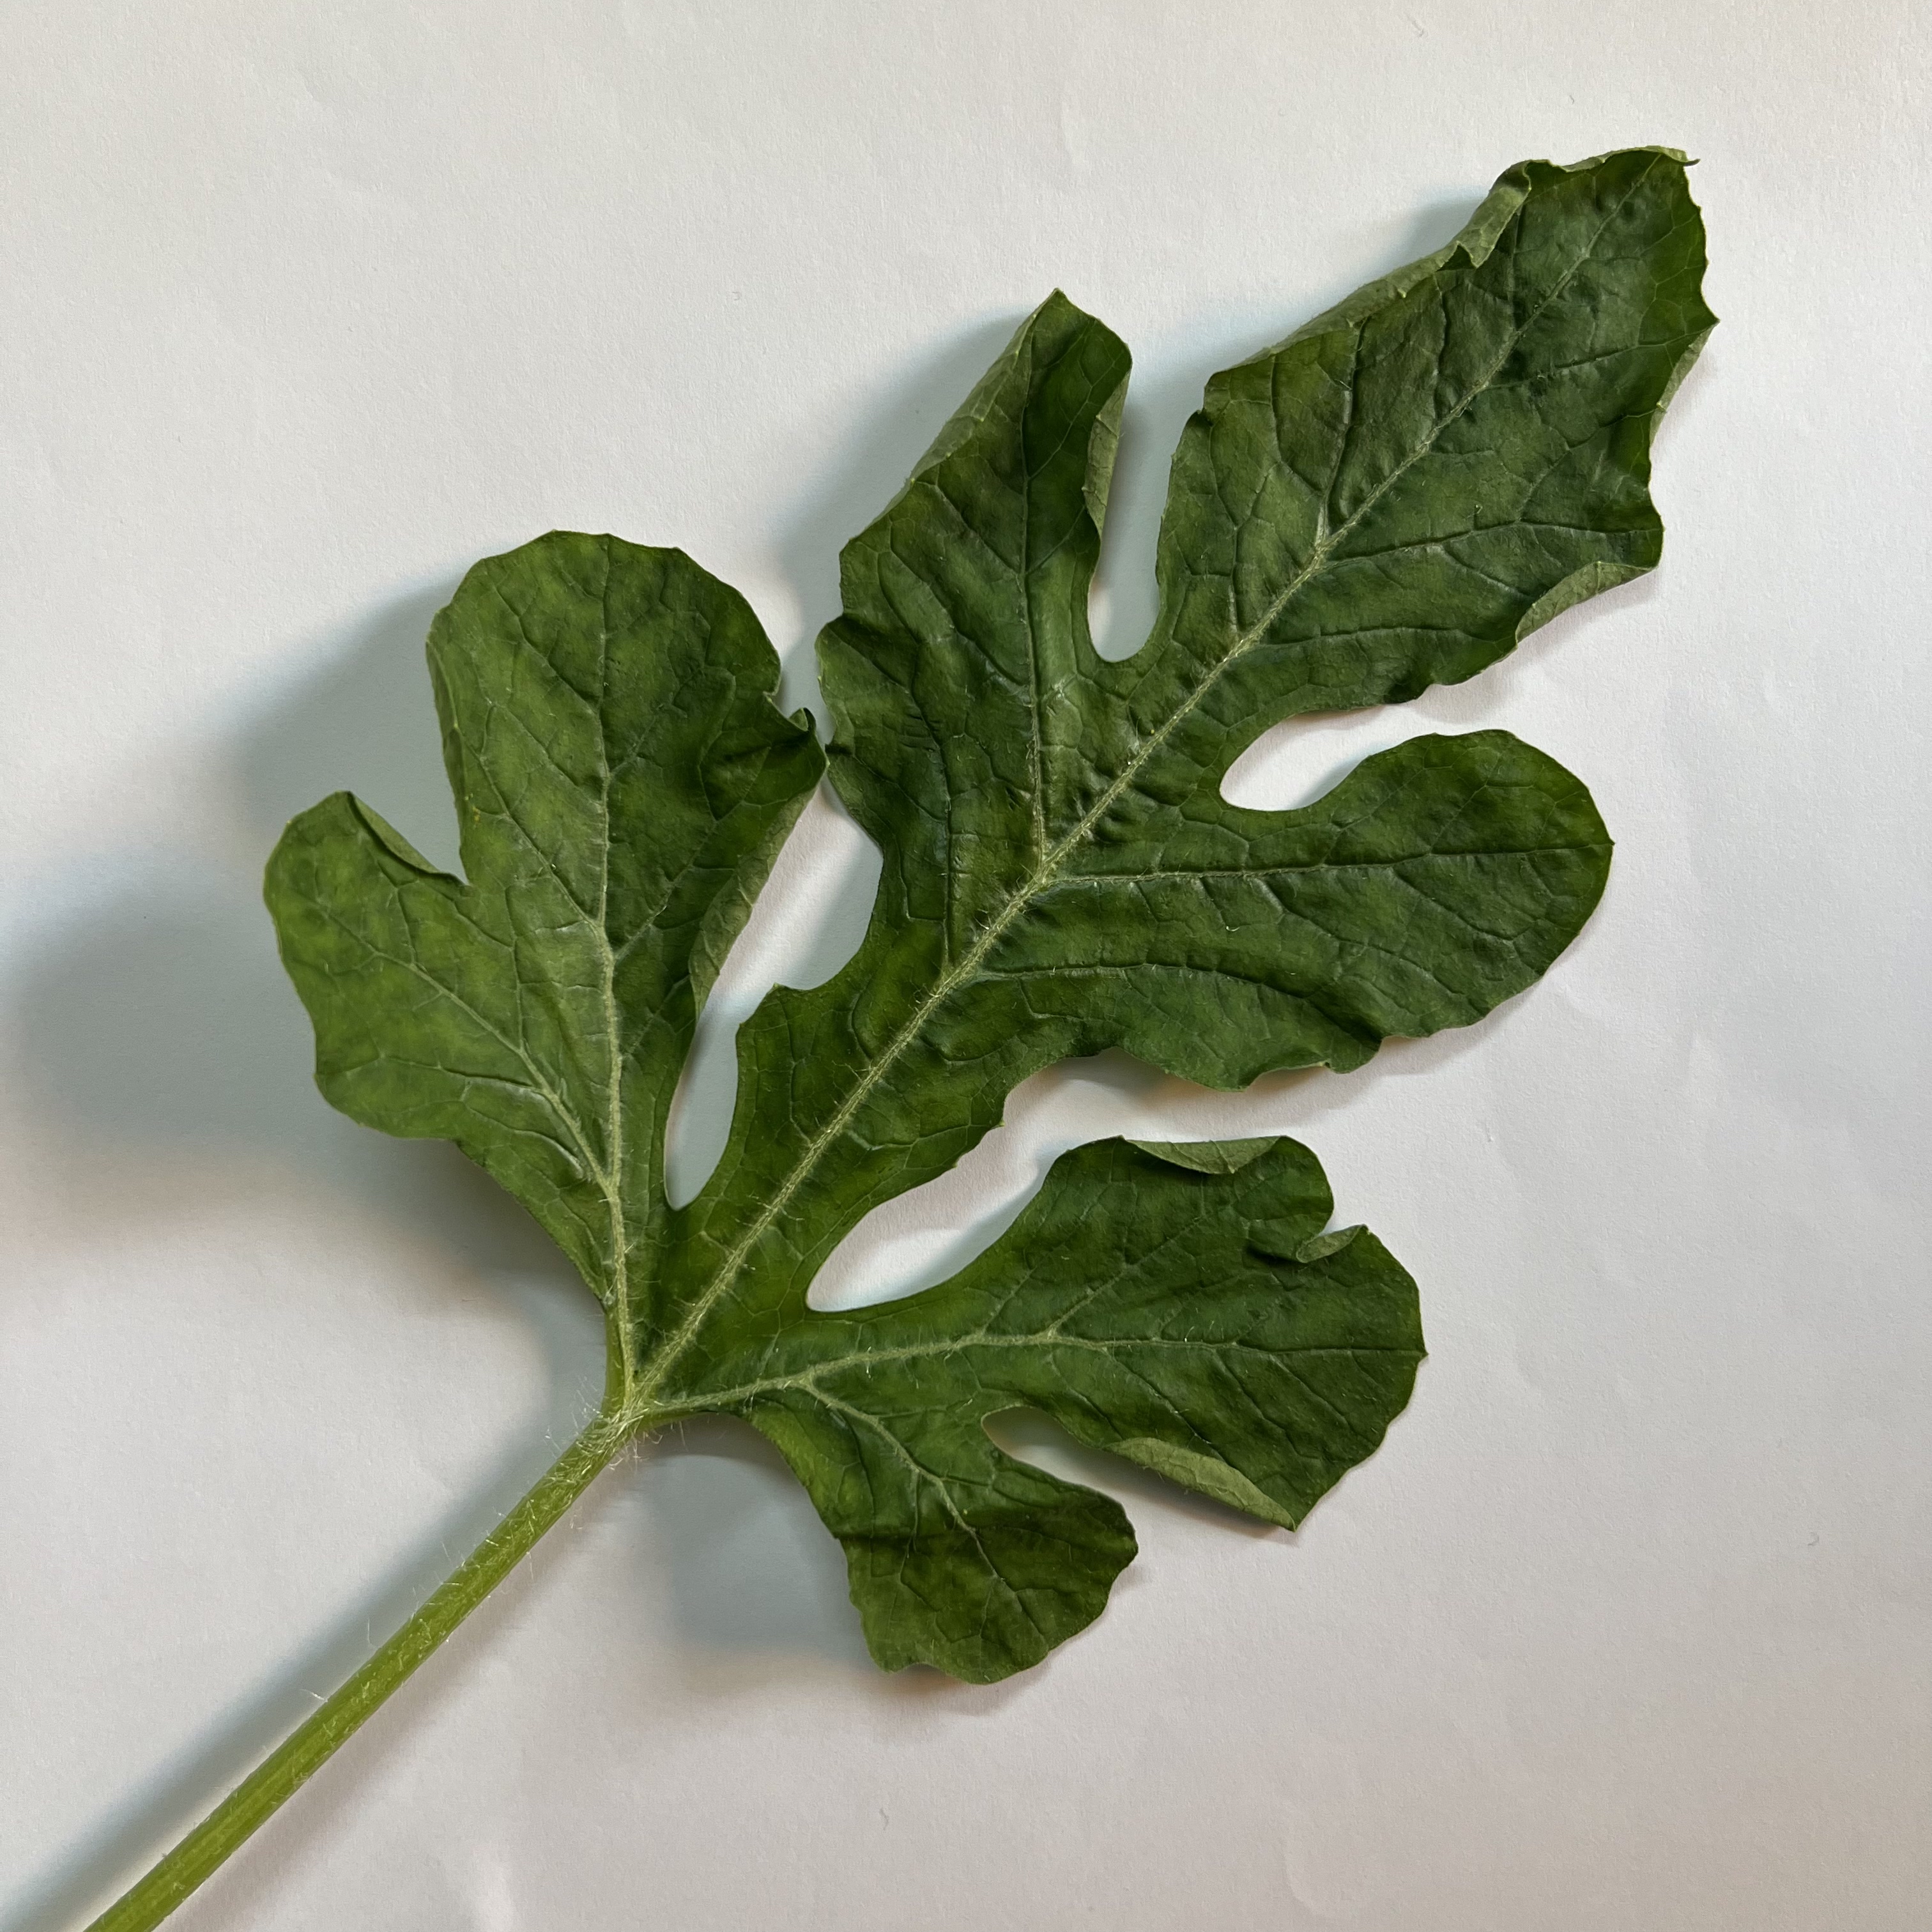
Label: Healthy